Allies of World War II

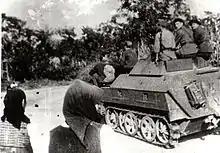
Romanian soldiers in Transylvania, September–October 1944

The formation of the Polish armed forces in France began as early as September 1939. By June 1940, their numbers had reached 85,000 soldiers. These forces took part in the Norwegian campaign and the Battle of France. After the defeat of France, the reconstitution of the Polish army had to start from scratch. Polish pilots played a key role in the Battle of Britain, separate Polish units took part in the North African Campaign. After the conclusion of the Polish-Soviet agreement on 30 July 1941, the formation of the Polish army in the USSR (II Corps) also began. The II Corps, numbering 83,000 along with civilians, began to be evacuated from the USSR in mid-1942. It later took part in the fighting in Italy.